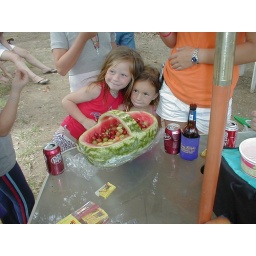
little cousins in fruits basket